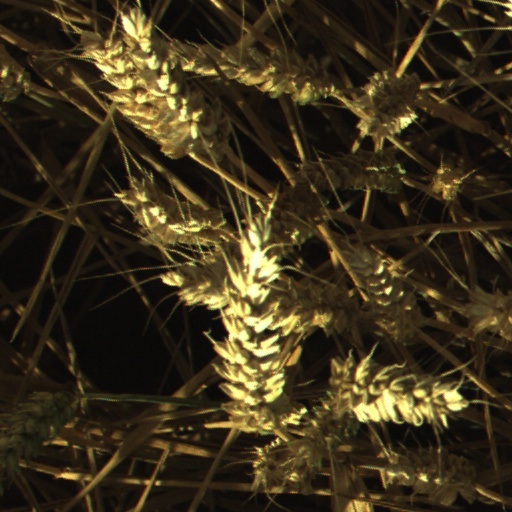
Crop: wheat